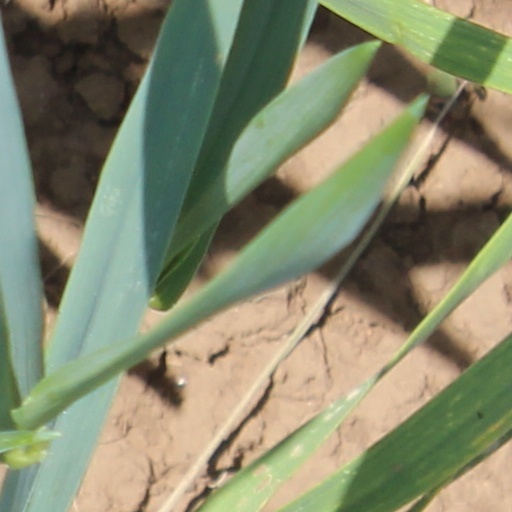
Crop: wheat